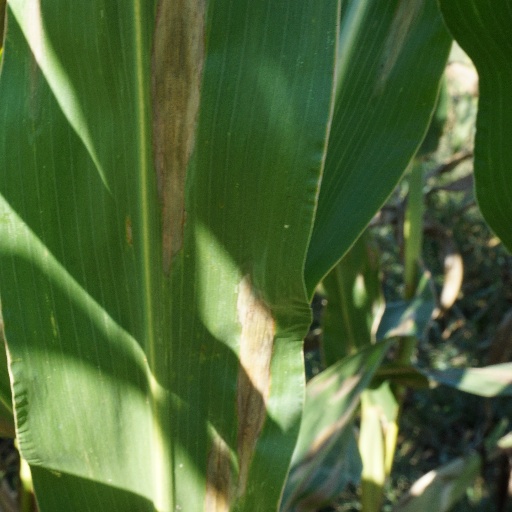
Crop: maize; corn